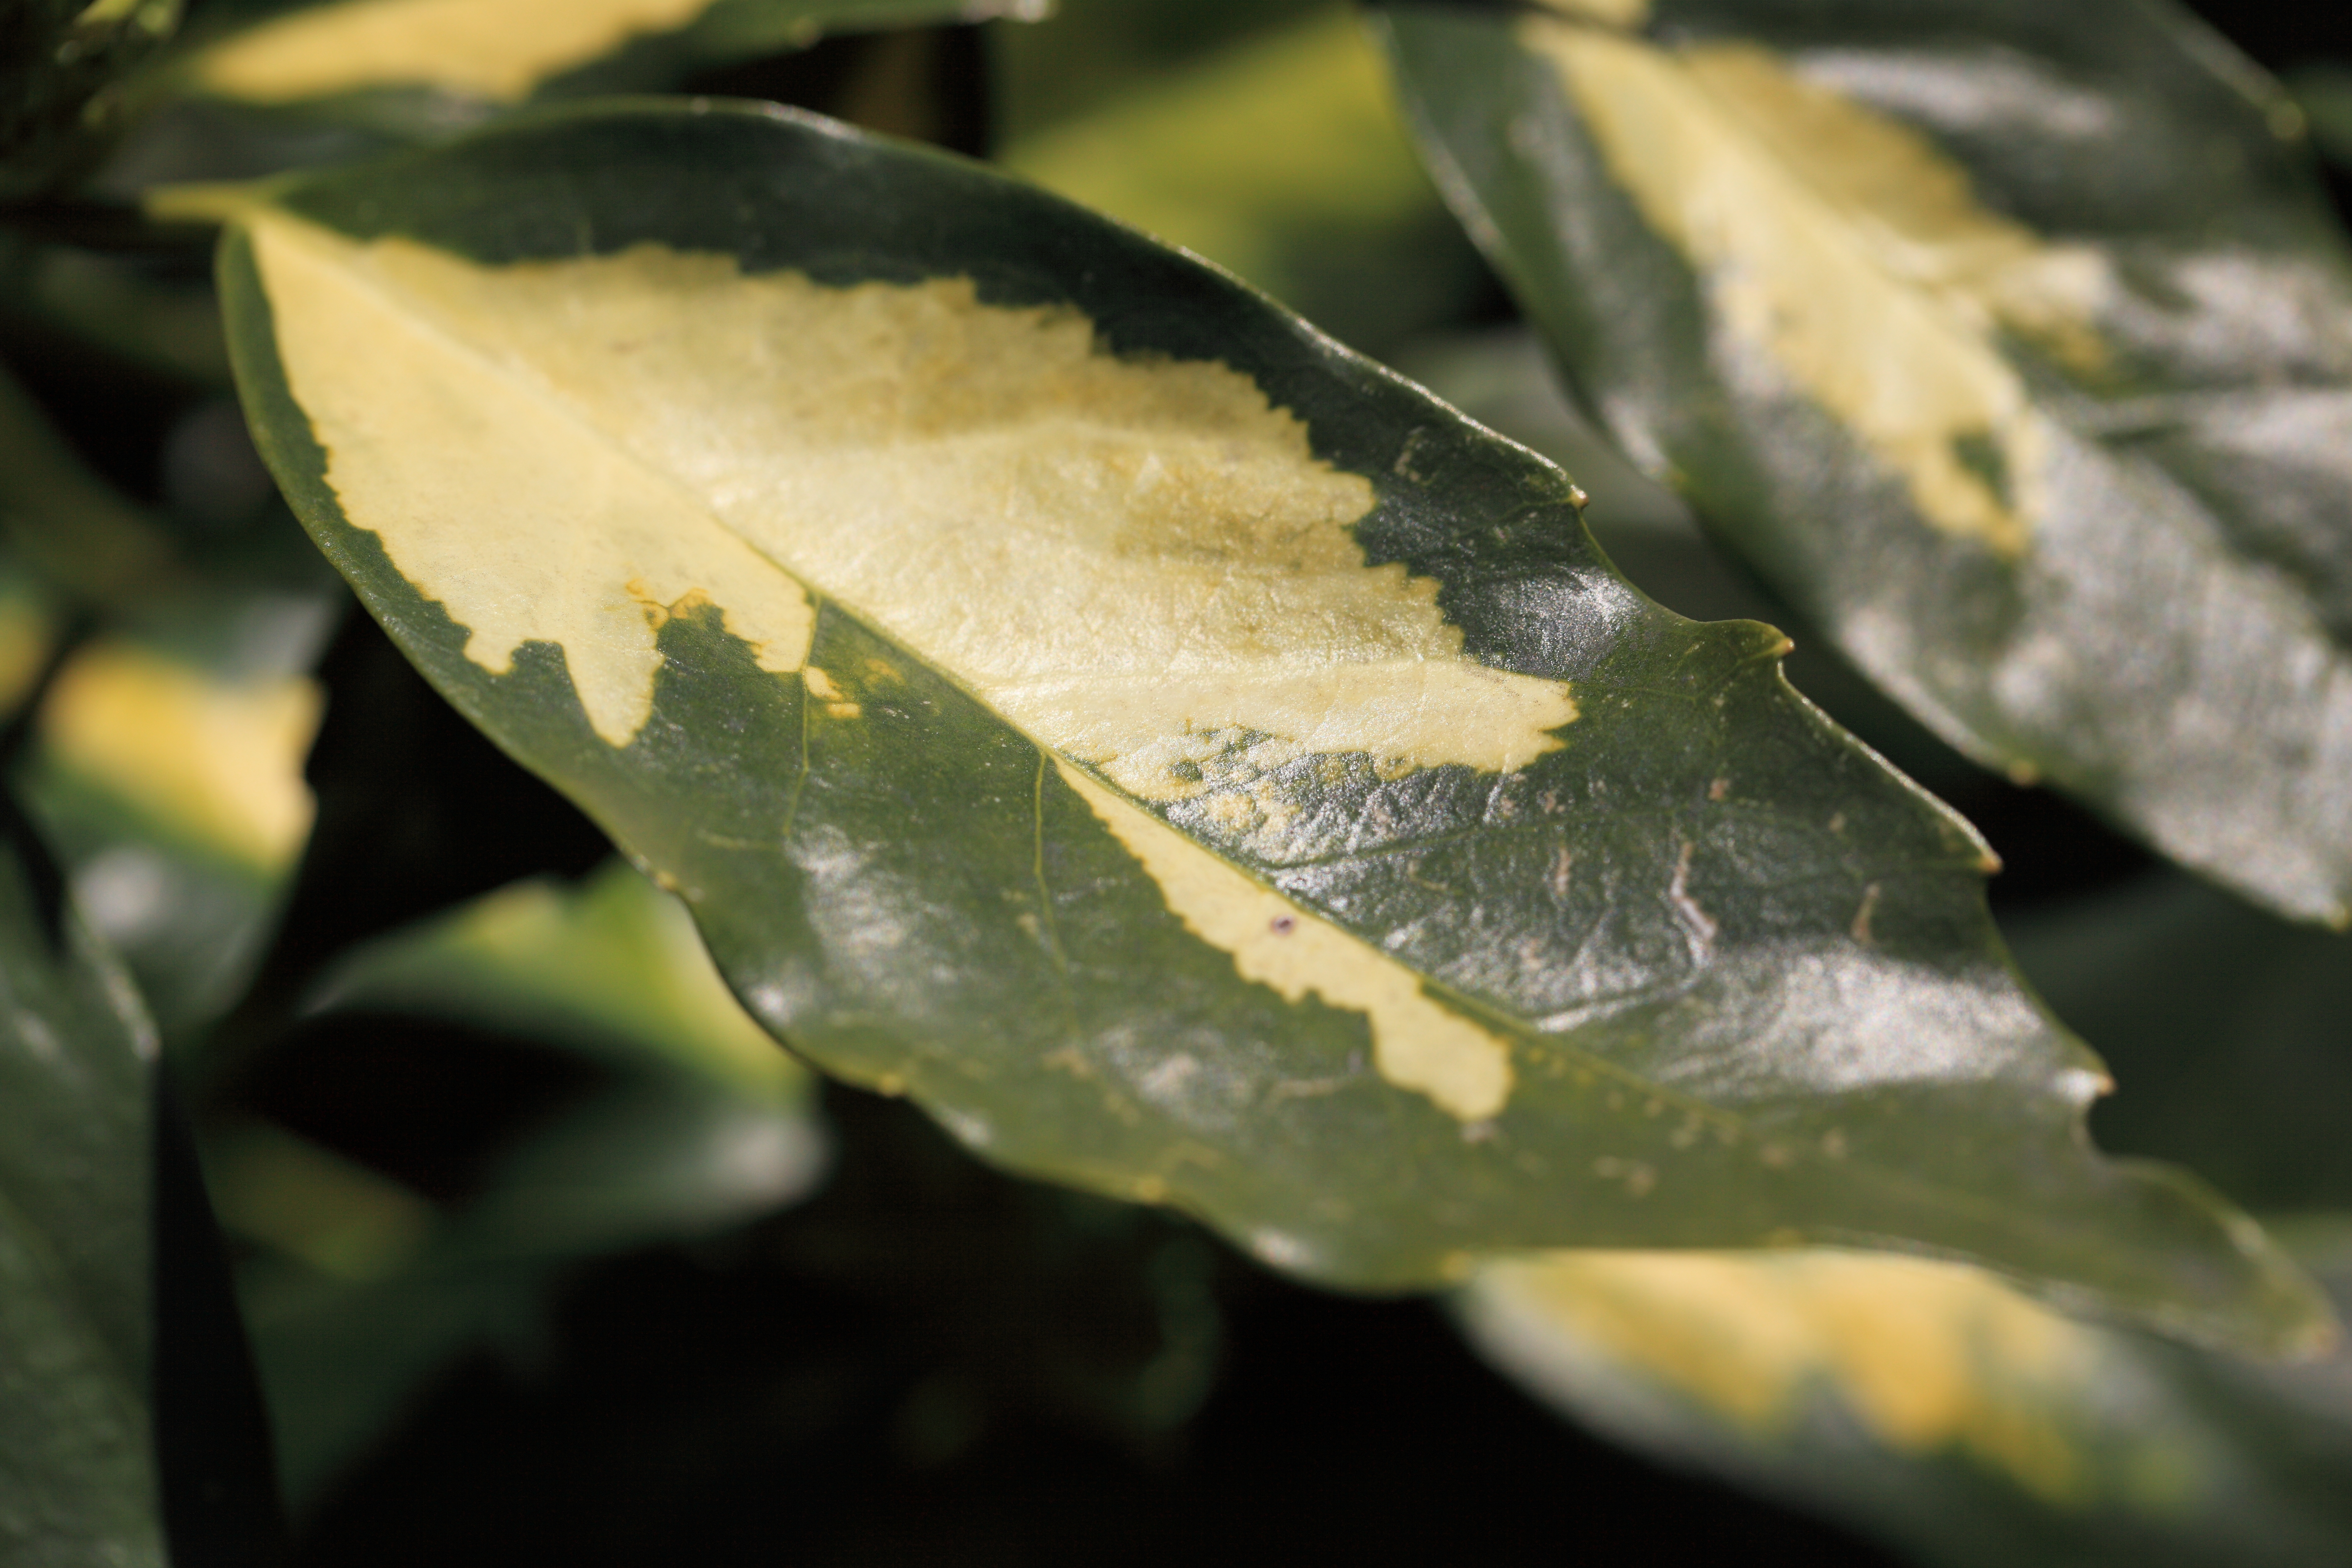
tree, nature, plant, leaf, flower, food, green, high, produce, autumn, botany, flora, fauna, close up, 5d, hires, markii, hi, res, resolution, saitama, kawaguchi, macro photography, flowering plant, land plant